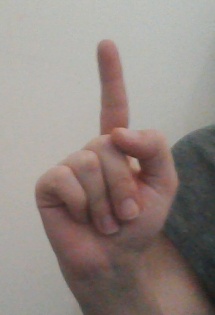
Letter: bb